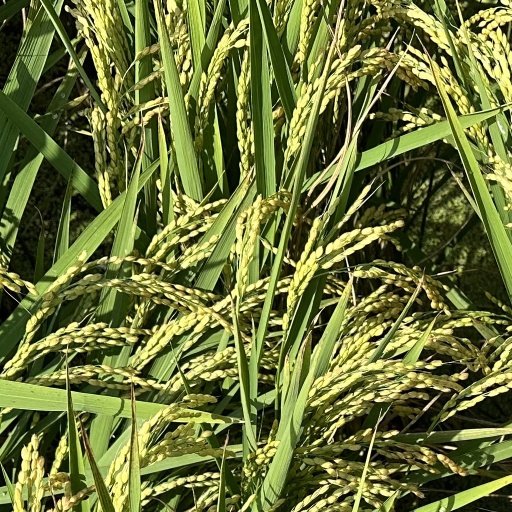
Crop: rice